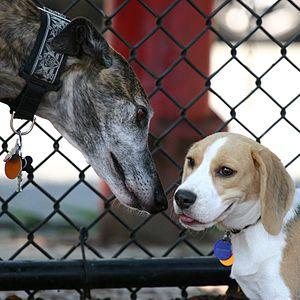
Le beagle est une race de chien originaire d’Angleterre, de taille petite à moyenne. Son apparence est similaire à celle du beagle-harrier bien qu'il soit plus petit, avec des pattes plus courtes et des oreilles plus longues.